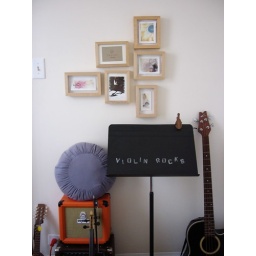
The paintings are by me, the brown and white gocco print is by Michelle Brusegaard, and the monkey print is by my niece.